Elizabeth Debicki

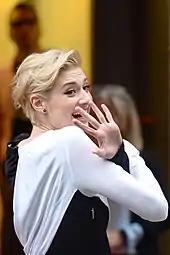
Debicki at the 2018 Toronto International Film Festival

Following the success of "The Night Manager", Debicki landed a supporting role in the Marvel Studios film "Guardians of the Galaxy Vol. 2", in which she portrayed Ayesha, leader of the Sovereign people. She returned for its sequel and the final installment in the film series, "Guardians of the Galaxy Vol. 3". In June 2017, she was added to the cast of director Luc Besson's "Valerian and the City of a Thousand Planets" in an undisclosed voice-over role. The film would arrive in theatres around two months later, at which time her role was revealed to be that of Emperor Haban-Limaï. 2017 also saw Debicki as Eva in Australian actor Simon Baker's directorial debut "Breath", for which she would receive an AACTA Award nomination for Best Actress in a Supporting Role. The film would garner five additional AACTA Award nominations, including Best Film, and would win Best Supporting Actor and Best Sound at the 8th AACTA Awards.